National Archives of Guyana

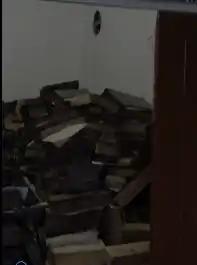

The National Archives of Guyana (also known as the Walter Rodney Archives) is the legal depository for official records and local newspaper publications in Guyana. Established in 1958, the National Archives are situated in D'Urban Park on Homestretch Avenue in Central Georgetown. In 1972 it was made a department of the Ministry of Culture, Youth and Sport in the Government of Guyana.